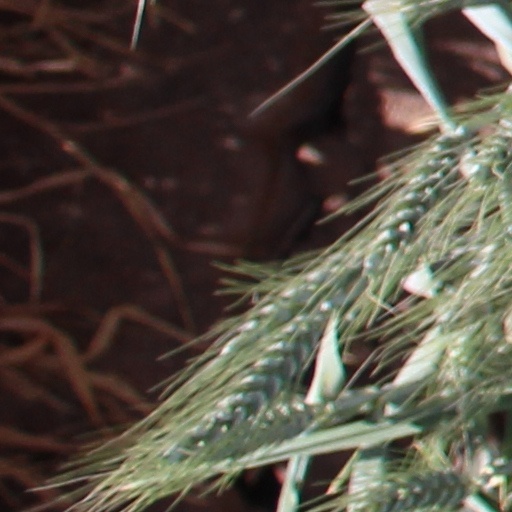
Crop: wheat